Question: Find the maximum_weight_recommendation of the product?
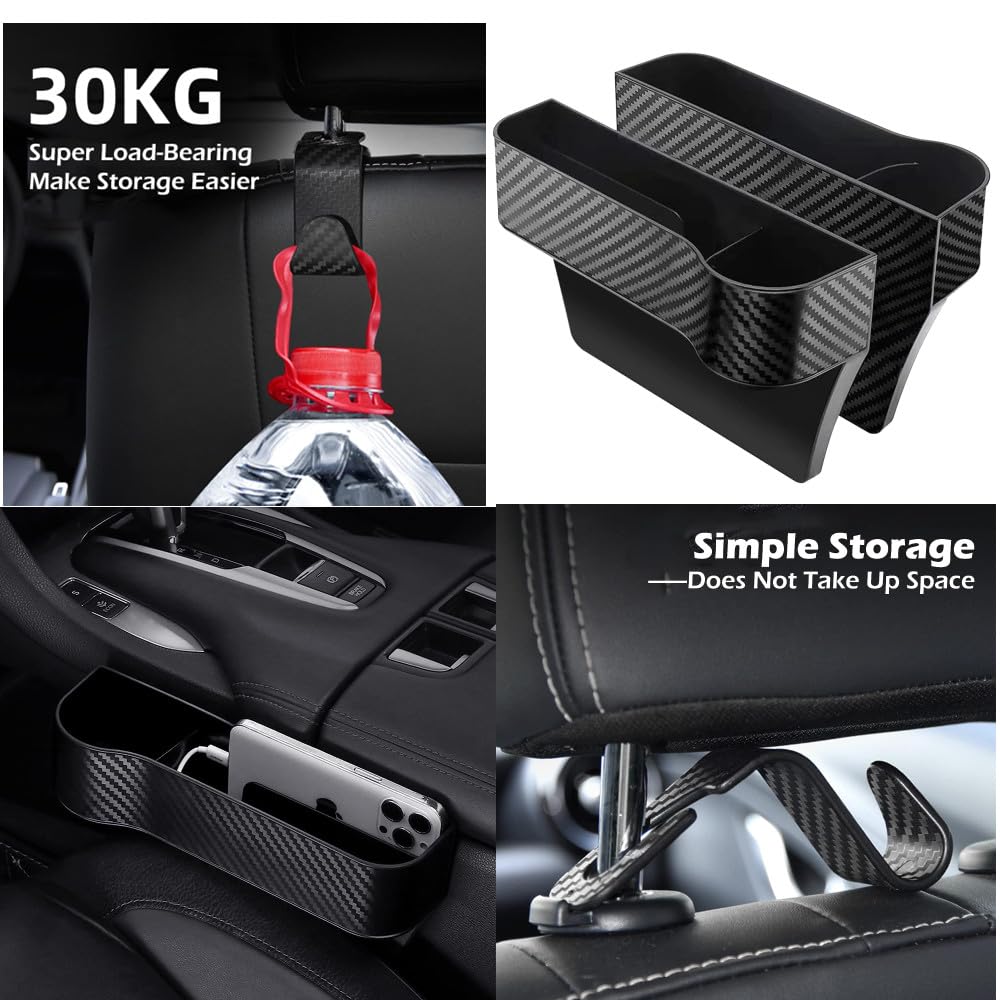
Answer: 30.0 kilogram